Frederick Selous

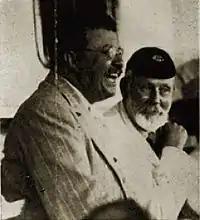
Theodore Roosevelt and Selous in Africa, ca 1909.

Selous is remembered for his powerful ties, such as those with Theodore Roosevelt and Cecil Rhodes, as well as for his military achievements and the books that he left behind. However, he is best remembered as one of the world's most revered hunters, as he pursued big-game hunting in his southern African homelands and in wildernesses worldwide.